Elliott Buckmaster

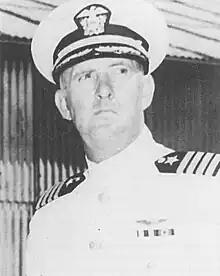
Elliott Buckmaster, photographed as a Captain on September 6, 1940.

Elliott Buckmaster (October 19, 1889 – October 10, 1976) was a United States Navy officer, later promoted to flag rank, and naval aviator during World War I and World War II.